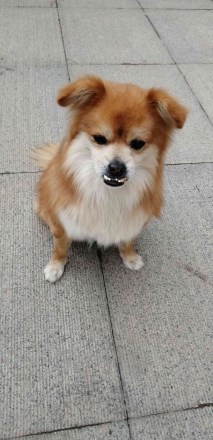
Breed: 3336-n000121-chinese_rural_dog